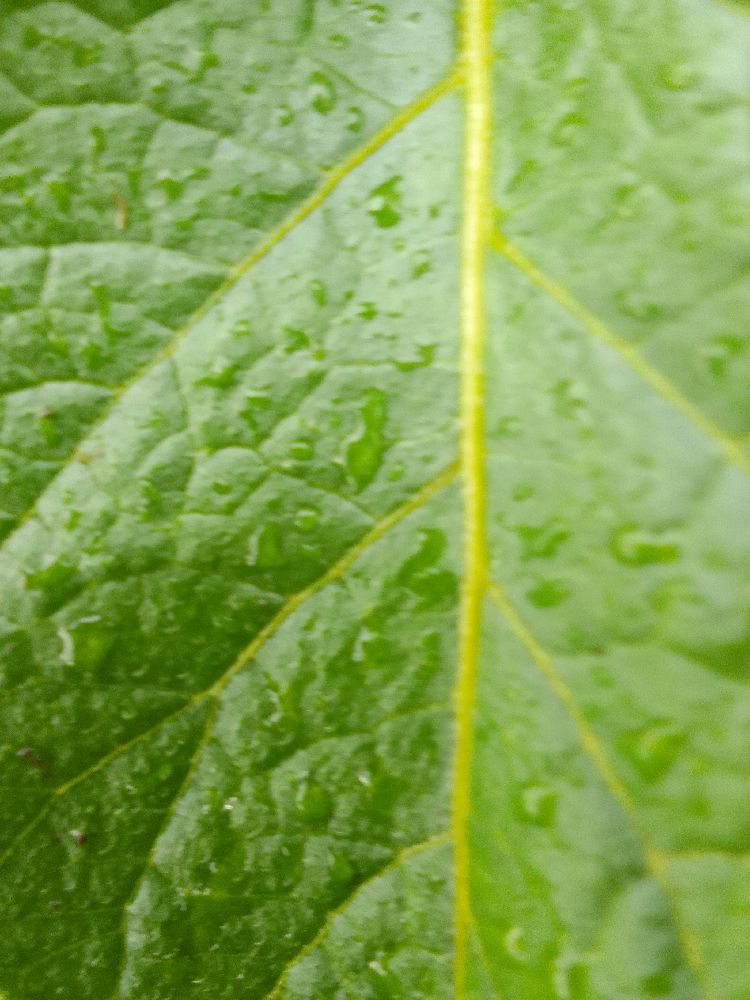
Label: Healthy